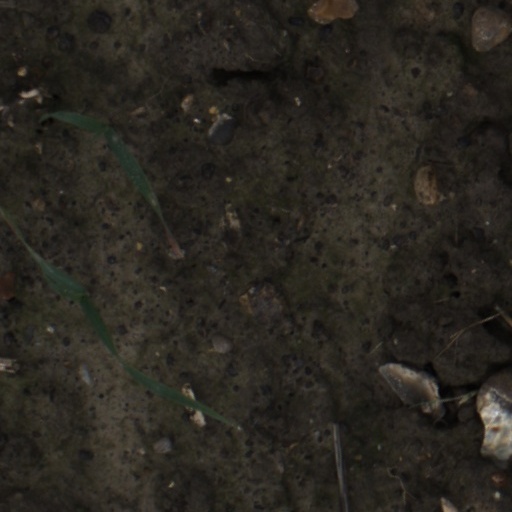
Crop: wheat